Antalya

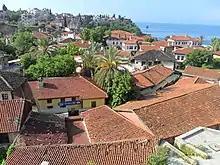
The Ottoman houses in Kaleiçi

As of 1920, Antalya was reported as having a population of approximately 30,000. The harbor was described as small, and unsafe for vessels to visit in the winter. Antalya was exporting wheat, flour, sesame seeds, livestock, timber and charcoal. The latter two were often exported to Egypt and other goods to Italy or other Greek islands, who received mainly flour. In 1920, the city had seven flour mills. Wheat was imported, and then processed in town before exportation. Antalya imported manufactured items, mainly from the United Kingdom. The city had a Greek minority that made up 1/3 of the population until the population exchange. Antalya also had a tiny Armenian population which had a church on the street of "Hamam çikmazi" named Hovhannes Surp Garabed, which was later on demolished. Antalya also had a Jewish community which had a tiny Synagogue in the neighborhood of Balbey and a Talmud Torah. The Synagogue was closed in 1948 and its exact location is not known, and the Synagogue might not exist anymore. The Jewish community had 2 graveyards and one was located across "Donerciler carsisi"and was demolished when the area was opened to construction, but one marble tombstone belonging to a Jew named Raphael Moshe was transferred to the Antalya Museum where it can be seen in the museum garden.